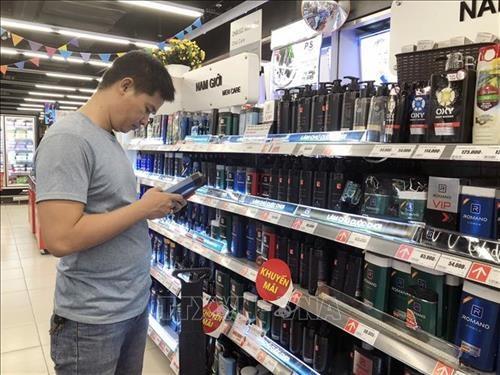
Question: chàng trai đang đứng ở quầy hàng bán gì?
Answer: đang đứng ở quầy bán sản phẩm vệ sinh nam giới